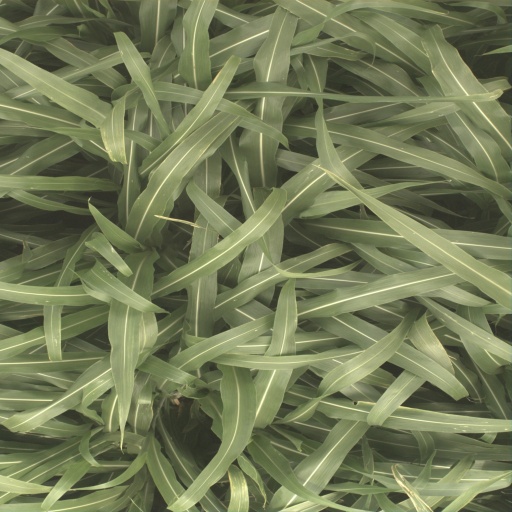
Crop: sorghum